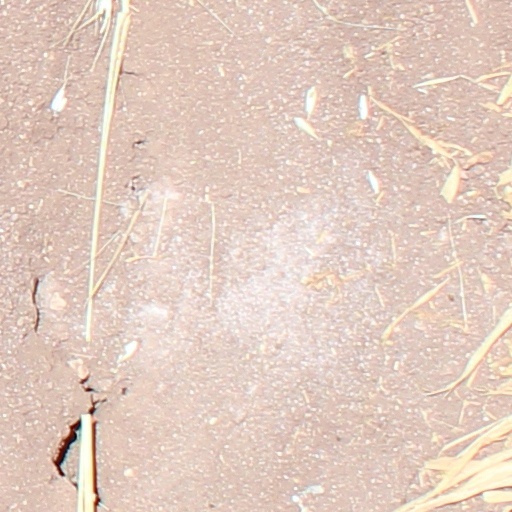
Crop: wheat